The Seldom Scene

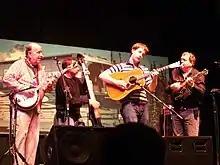
Seldom Scene playing at the Rivercity Bluegrass Festival in 2008.

Seldom Scene continues to perform and has received critical acclaim for their work. "Scenechronized", recorded in 2007, was nominated for a Grammy Award for Best Bluegrass Album.